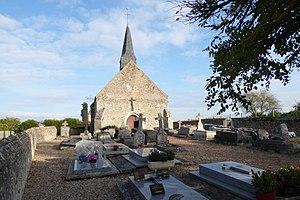
l'église Sainte-Madeleine entourée du cimetière, Puiseux, Eure-et-Loir, France.
Puiseux est une commune française située dans le département d'Eure-et-Loir en région Centre-Val de Loire.